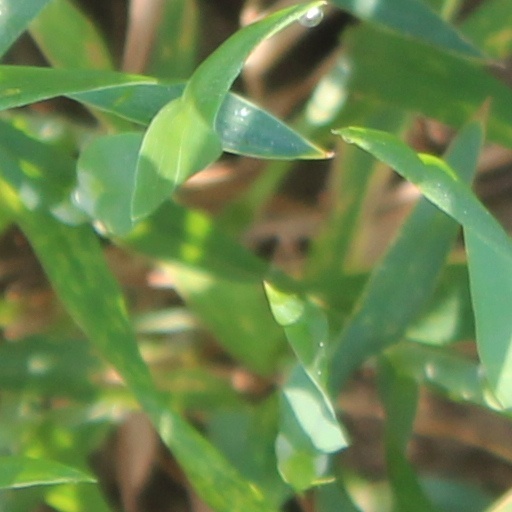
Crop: wheat